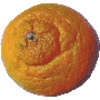
Label: mandarine